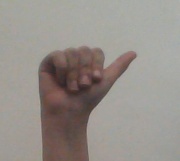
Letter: dhad